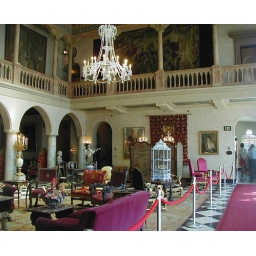
The living room of Ca d'Zan, John Ringling's winter mansion in Sarasota. Note the blue porcelain bird cage.